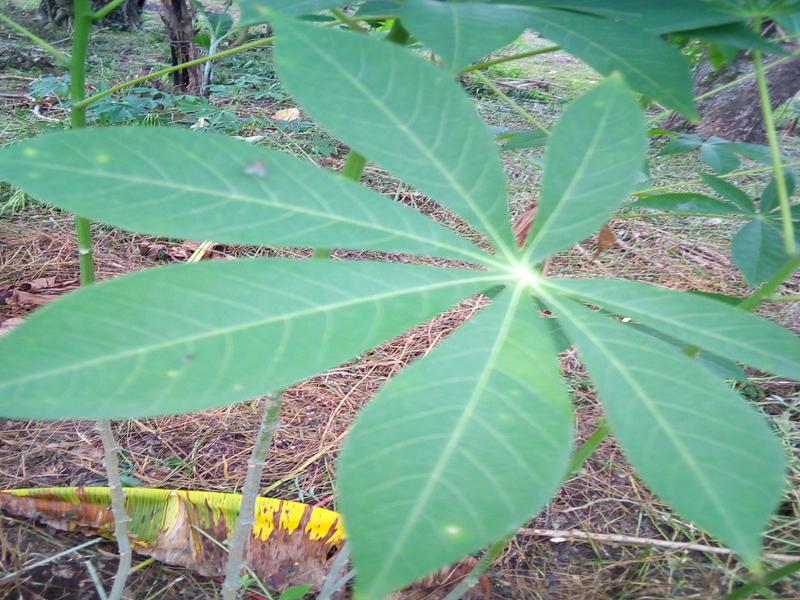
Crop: cassava
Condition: healthy